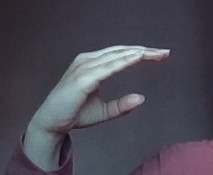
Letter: jeem